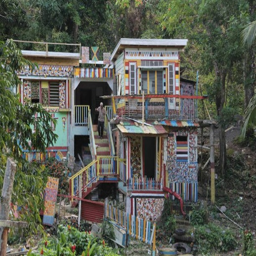
drama film descending the steps to his house